Constantine XI Palaiologos

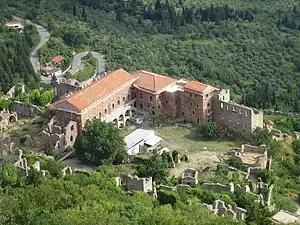
The Despot's Palace in Mystras, from which Constantine ruled as Despot of the Morea 1443–1449

John left for Italy in November to attend the Council of Ferrara in an effort to unite the Eastern and Western churches. Although many in the Byzantine Empire opposed a union of the Churches, as it would mean religious submission under the Papacy, John viewed a union as necessary. The papacy did not view the situation of the Christians in the East as something positive, but it would not call for any aid to the disintegrating empire if it did not acknowledge obedience to the Catholic Church and renounce what Catholics perceived as errors. John brought a large delegation to Italy, including Joseph II, the Patriarch of Constantinople; representatives of the Patriarchs of Alexandria and Jerusalem; large numbers of bishops, monks, and priests; and his younger brother Demetrios. Demetrios showed opposition against a church union, but John decided not to leave him in the East since Demetrios had shown rebellious tendencies and was thought to try to take the throne with Ottoman support. Constantine was not left without supporting courtiers in Constantinople: Constantine's and John's cousin Demetrios Palaiologos Kantakouzenos and the experienced statesman Loukas Notaras were left in the city. Helena and Sphrantzes were also there to advise Constantine. In 1438, Constantine served as the best man at Sphrantzes' wedding, and would later become the godfather to two of Sphrantzes' children.